List of mammals of Egypt

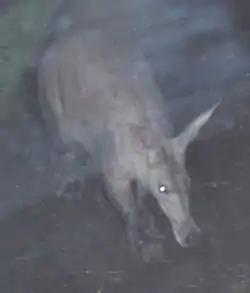
Aardvark

The order Tubulidentata consists of a single species, the aardvark. Tubulidentata are characterised by their teeth which lack a pulp cavity and form thin tubes which are continuously worn down and replaced.